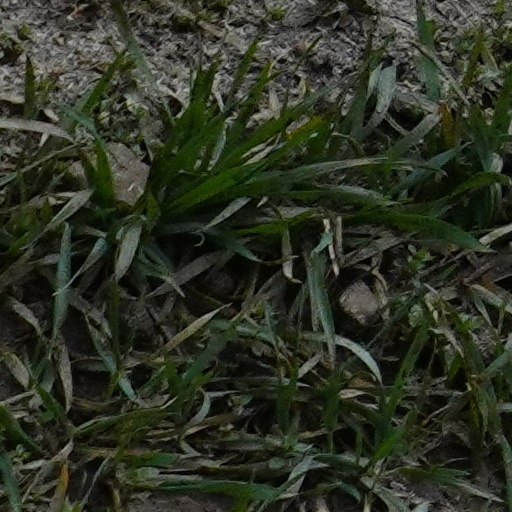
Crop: wheat